2009–10 SS Lazio season

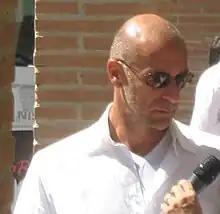
Davide Ballardini was appointed new manager on 15 June 2009.

On 22 July, Lazio played against Lega Pro team SPAL 1907: the match was determined in the second half, with Mauro Zárate and Goran Pandev scoring and making the final Martinucci's goal vane. The final match at Auronzo was played against Serie B team Triestina; in this match, Lazio had a difficult start, with Testini and Luigi Della Rocca scoring two goals for Triestina in the first half. However, the "Biancocelesti" saved the match thanks to Zárate and Eliseu, who in the second half evened up the score.